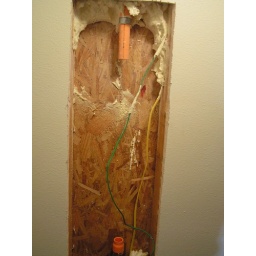
The orange pipe on the bottom goes to the water system and the orange pipe at the top goes to the system within the house.